Lucknow

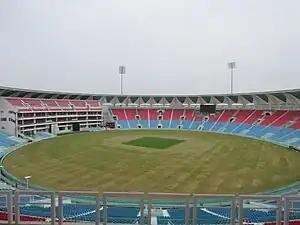
BRSABV Ekana Cricket Stadium

Lucknow Metro is a rapid transit system which started its operations from 6 September 2017. Lucknow Metro system is the most-quickly built metro system in the world and most economical high-speed rapid transit system project in India. The commencement of civil works started on 27 September 2014.